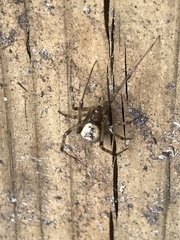
Species: Parasteatoda_tepidariorum